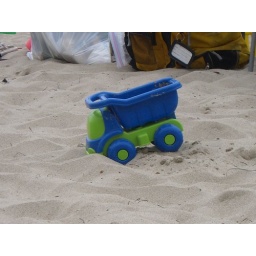
the truck is stuck in the sand lol.